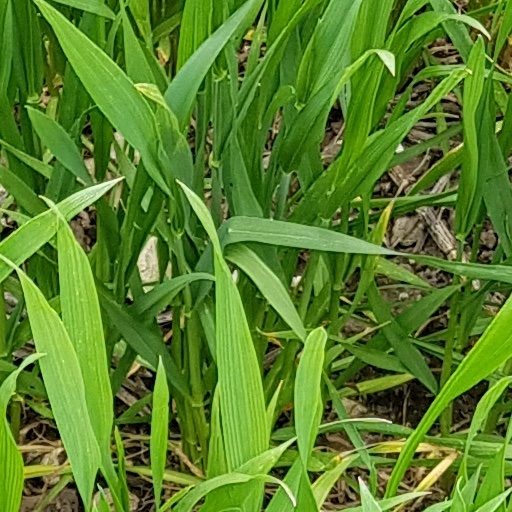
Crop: wheat